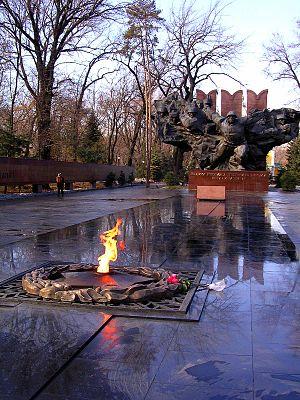
Almaty, appelée Alma-Ata pendant la période soviétique, est la principale ville du Kazakhstan et son ancienne capitale, de 1929 à 1997.
Le Parc des 28 gardes de Panfilov est un parc situé dans la ville d'Almaty au Kazakhstan.